London Fletcher

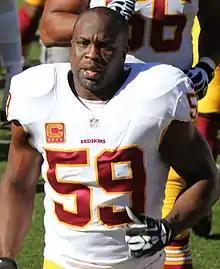
Fletcher in 2012

On March 2, 2007, Fletcher signed with the Washington Redskins to a five-year, $25 million contract. He immediately became the team's starting middle linebacker. With his first season on the team, he was named co-winner of the B.J. Blanchard Award, an honor given annually to a Redskins player who best helps the local media do their jobs, along with quarterback Jason Campbell. Fletcher continued his Pro Bowl-caliber run with the Redskins in 2008.